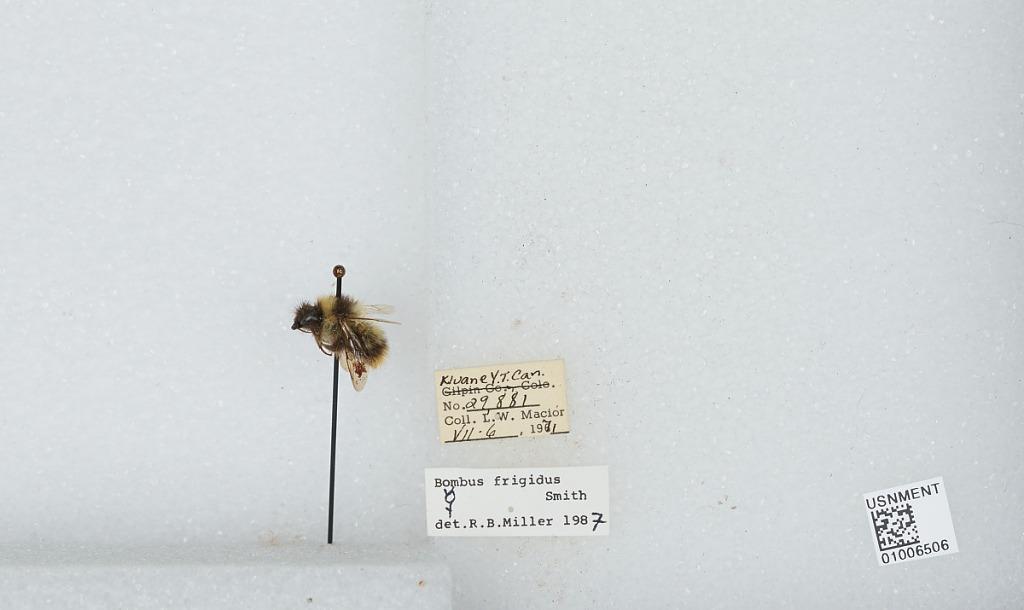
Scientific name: Bombus (Pyrobombus) frigidus Smith
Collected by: L. Macior
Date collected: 1971-7-6
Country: Canada
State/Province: Yukon Territory
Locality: Kluane
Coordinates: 60.75, -139.5
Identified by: Miller, R. B.